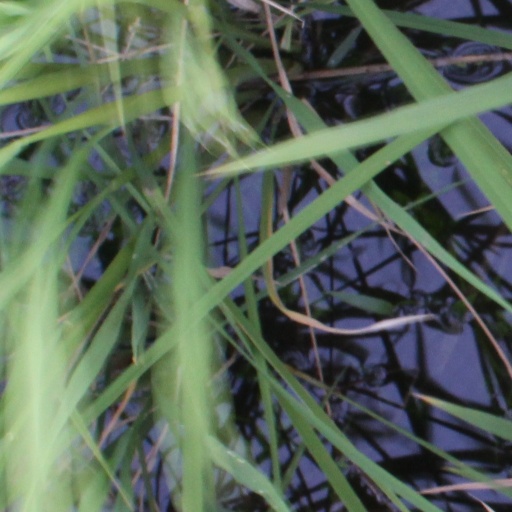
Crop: rice